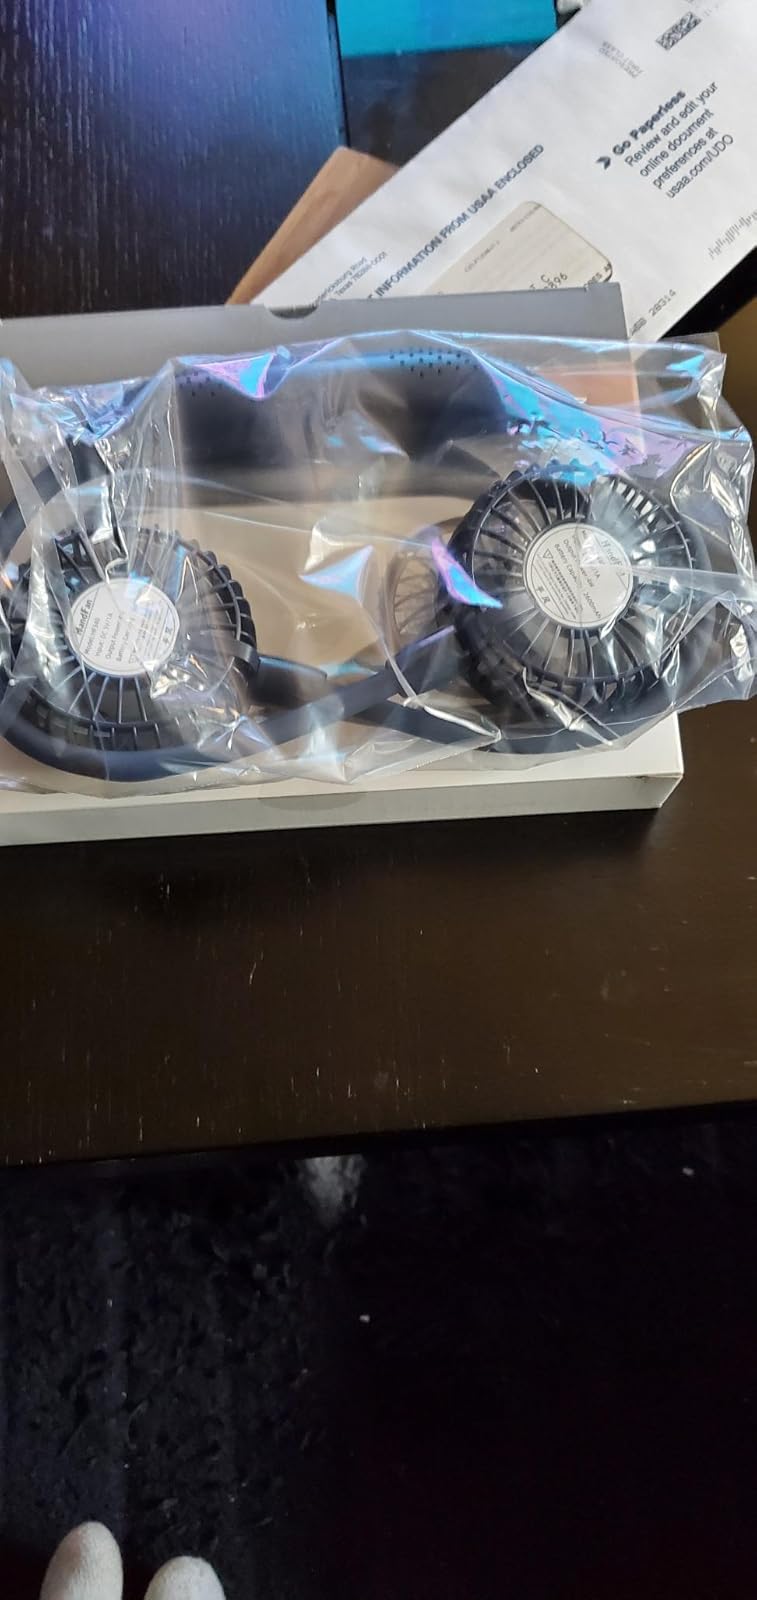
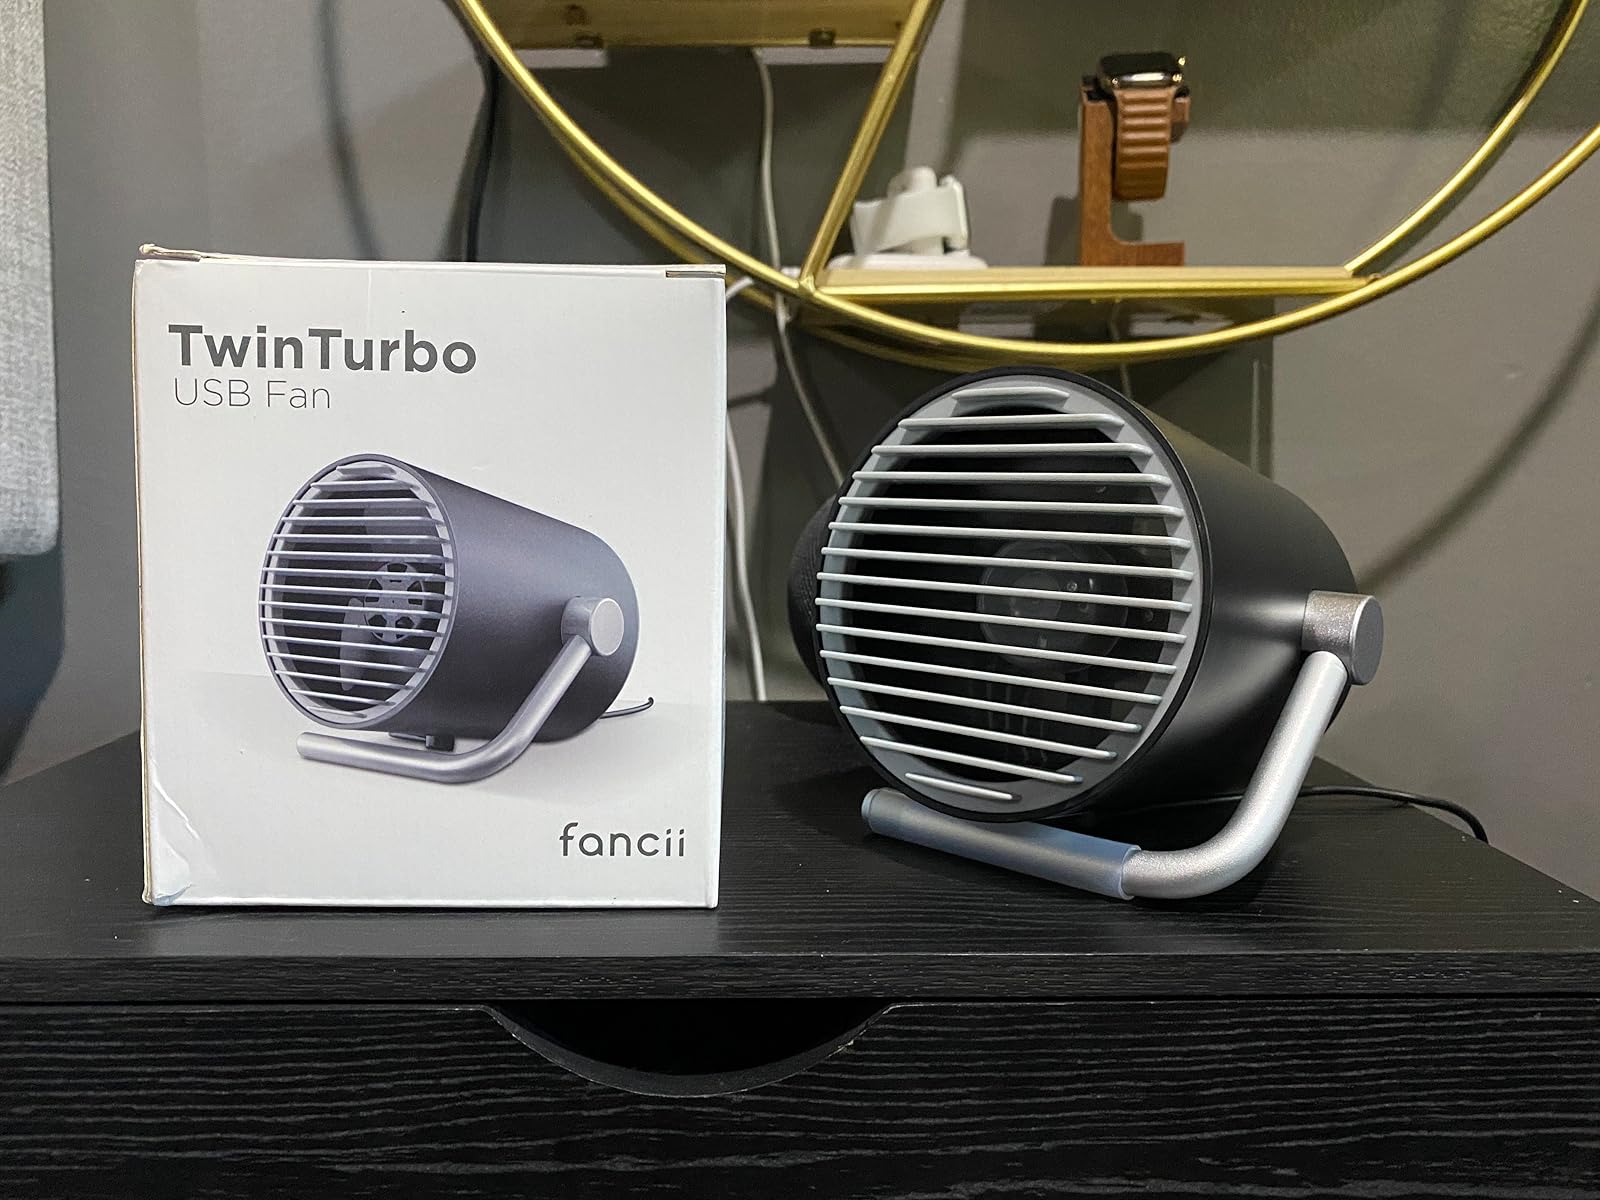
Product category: fan
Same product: no